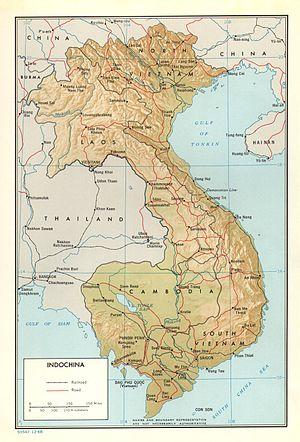
Indochine carte
François Guillemot, aussi connu sous le nom de Fanfan ou Fanxoa est un artiste-plasticien, auteur-compositeur-interprète et producteur de punk.